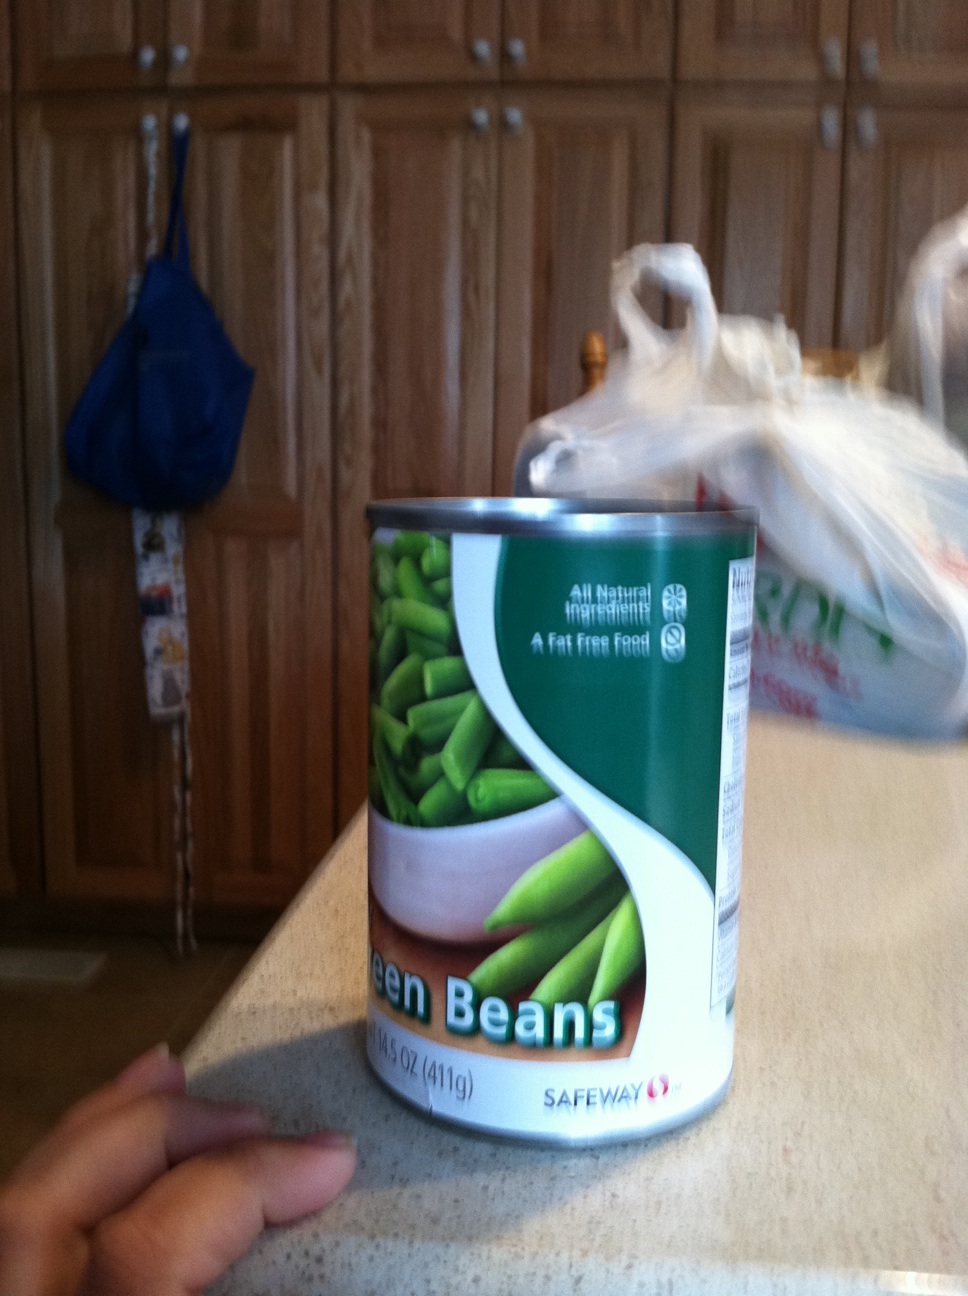Question: What is in this can?
Answer: green beans